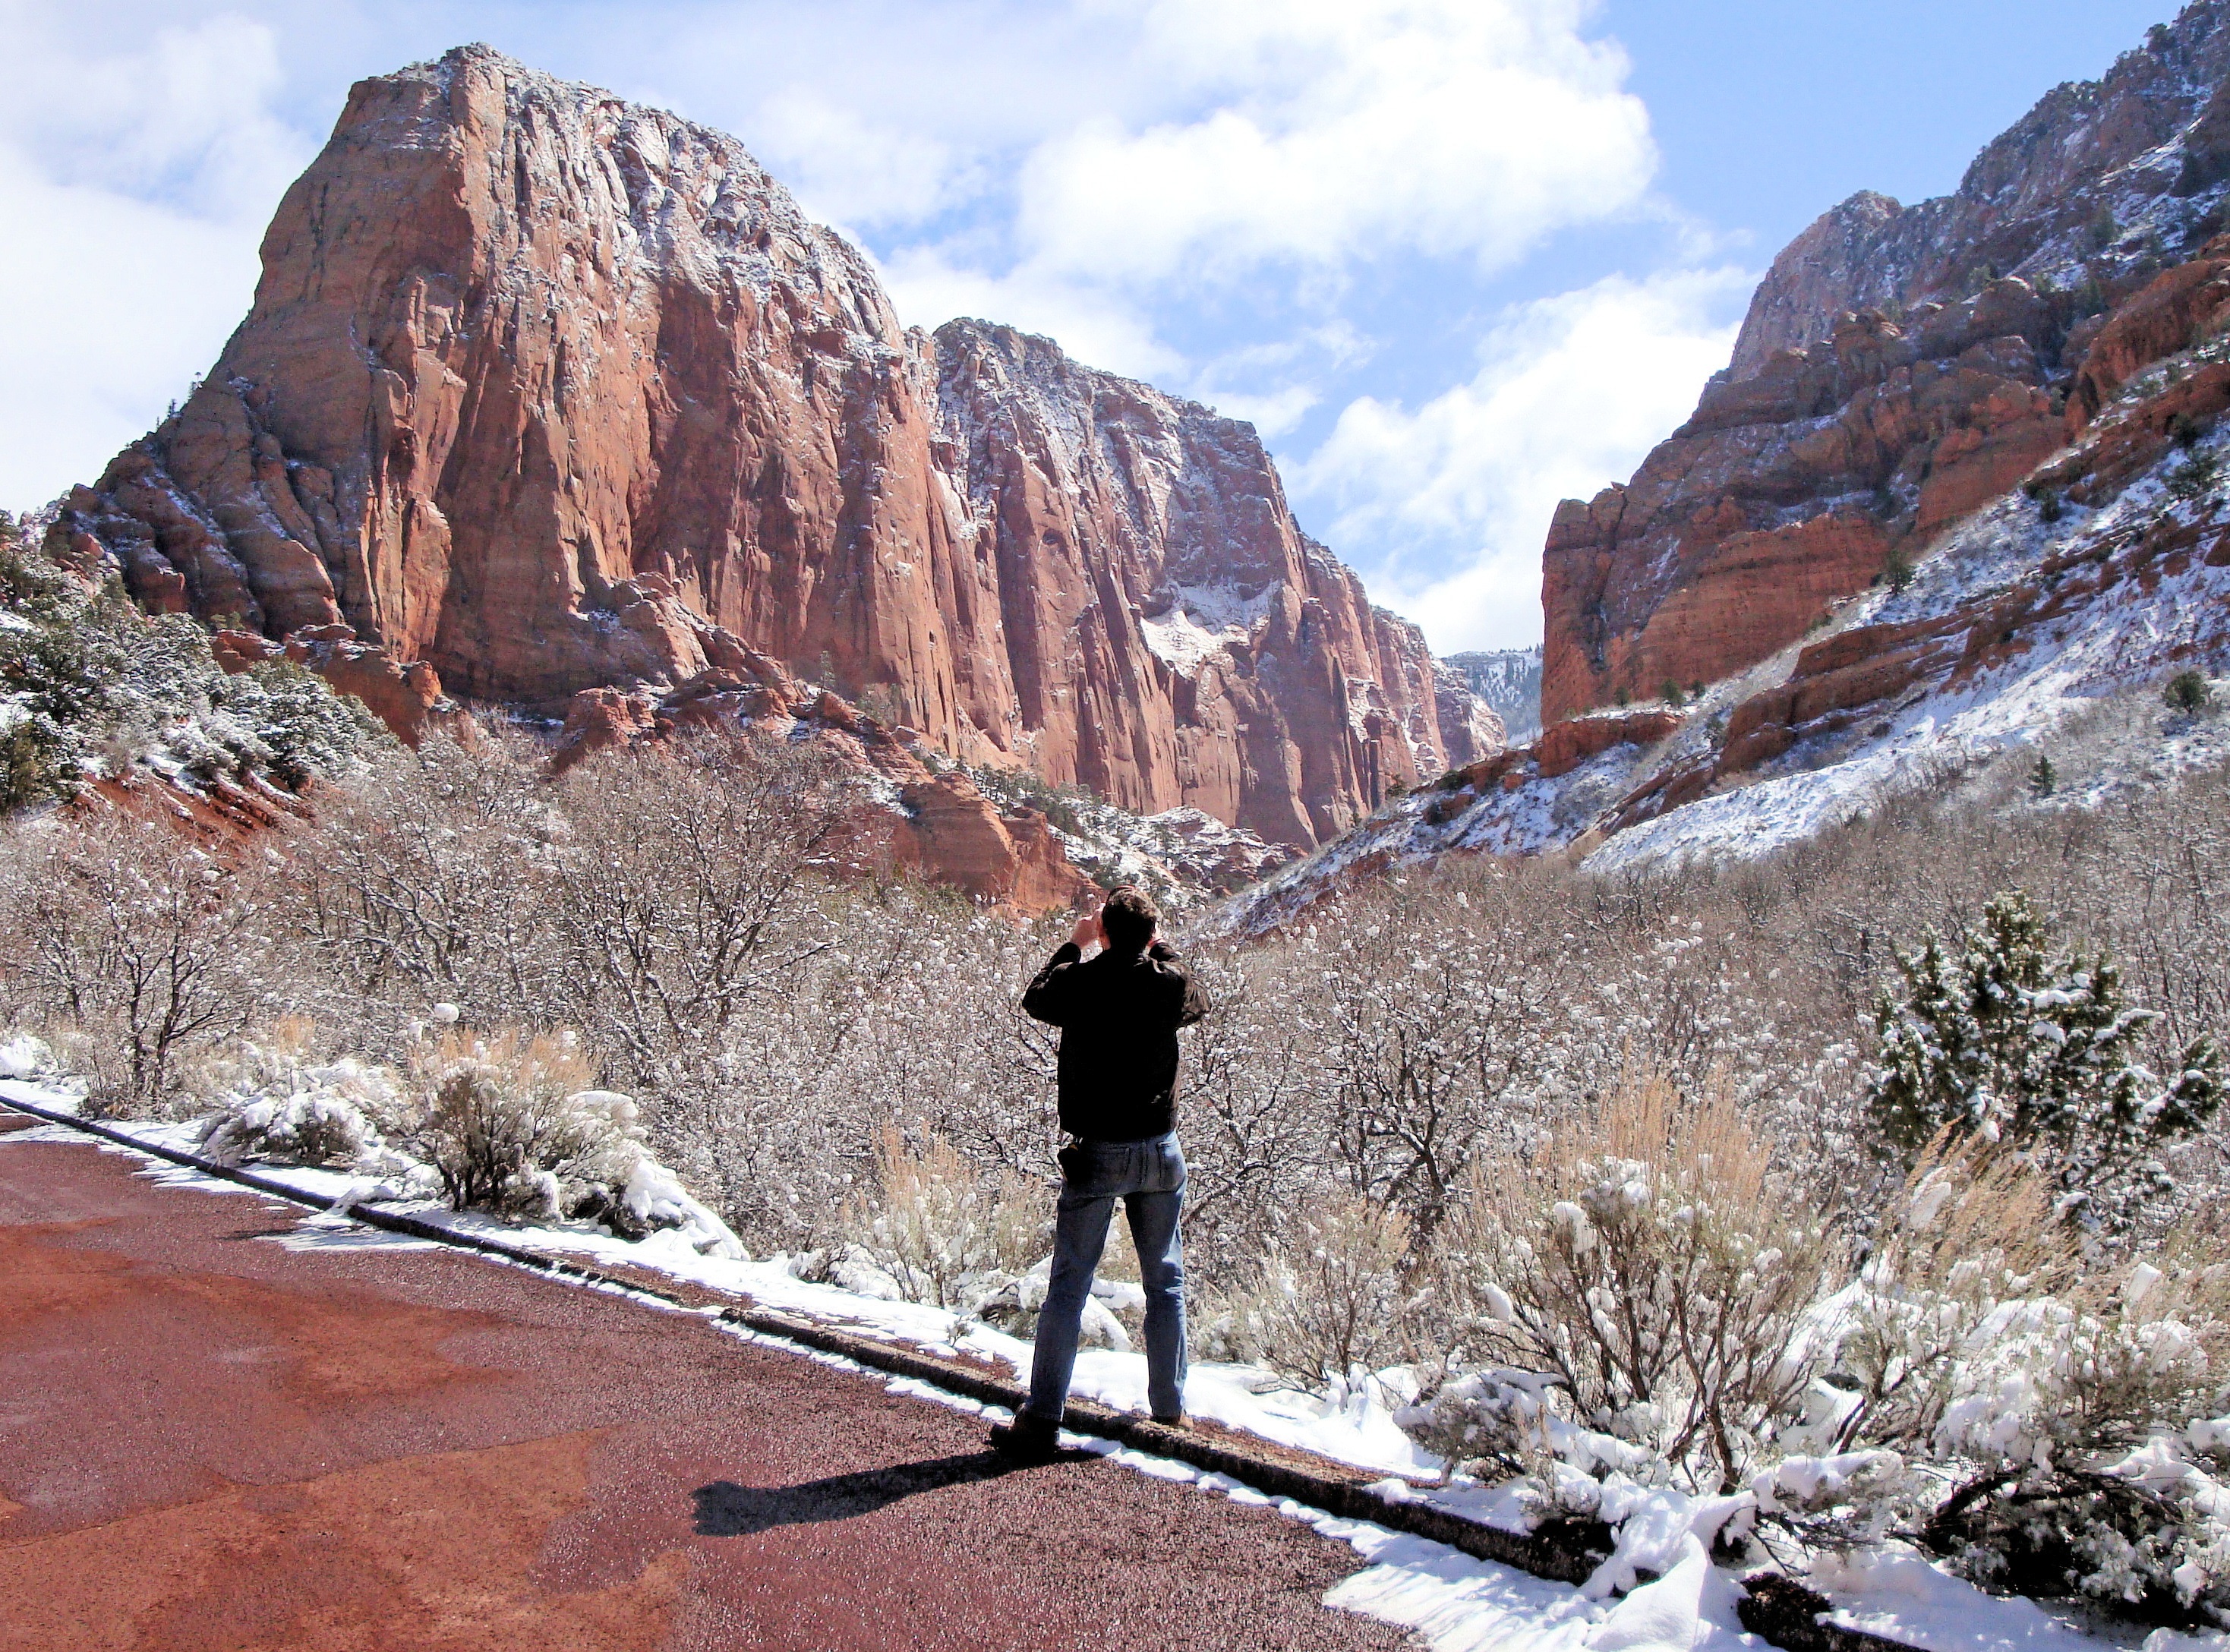
landscape, rock, wilderness, walking, mountain, snow, winter, hiking, trail, adventure, sandstone, valley, mountain range, travel, usa, america, holiday, rock formation, canyon, tourism, national park, season, ridge, geological formation, united states, shooting, geology, alps, backpacking, utah, zion national park, landform, mountain pass, geographical feature, mountainous landforms, sandstone formations